Hema Malini

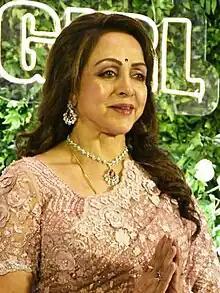
Malini in 2023

Hema Malini Dharmendra Deol (born 16 October 1948) is an Indian actress, director, producer, and politician who is currently serving as a member of the Lok Sabha from the Bharatiya Janata Party (BJP), representing Mathura constituency since 2014. She was a member of the Rajya Sabha from Karnataka from 2011 to 2012, subsequent to her nomination to that chamber from 2003 to 2009 as a member of the BJP. Primarily known for her work in Hindi films, she has starred in both comic and dramatic roles, and is one of the most popular and successful leading actresses of mainstream Hindi cinema.